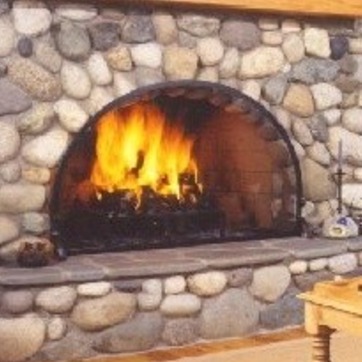
Material: other